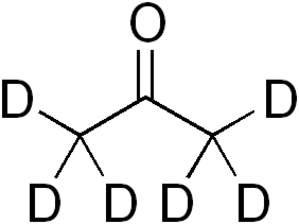
L'acétone deutérée est un composé chimique de formule CD₃–CO–CD₃. Il s'agit de l'isotopologue de l'acétone CH₃–CO–CH₃ dont tous les atomes d'hydrogène H sont remplacés par du deutérium D, un isotope stable de l'hydrogène.